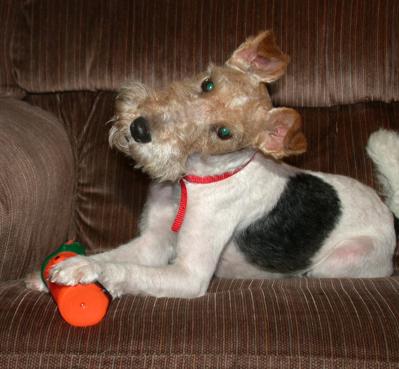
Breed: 226-n000057-wire_haired_fox_terrier